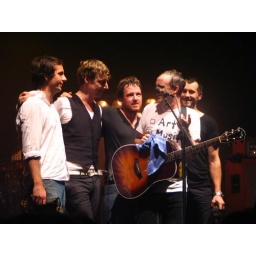
travis flowers in the window 2